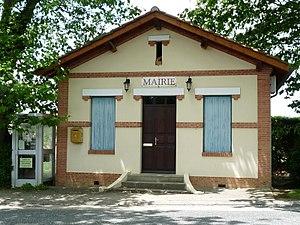
Mairie d'Albiac, Haute-Garonne, France
Albiac, est une commune française située dans le département de la Haute-Garonne en région Occitanie.